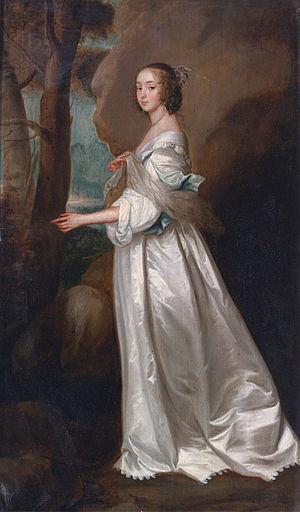
Richard Sackville, 5ᵉ comte de Dorset était un pair et un politicien anglais.